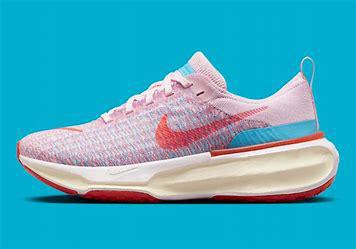
Brand: Nike
Model: Invincible 3